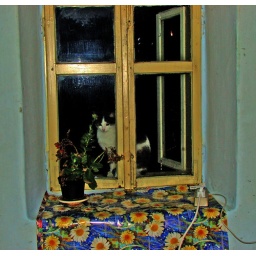
a cat in a window